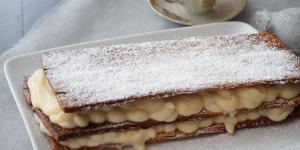
milhojas de crema